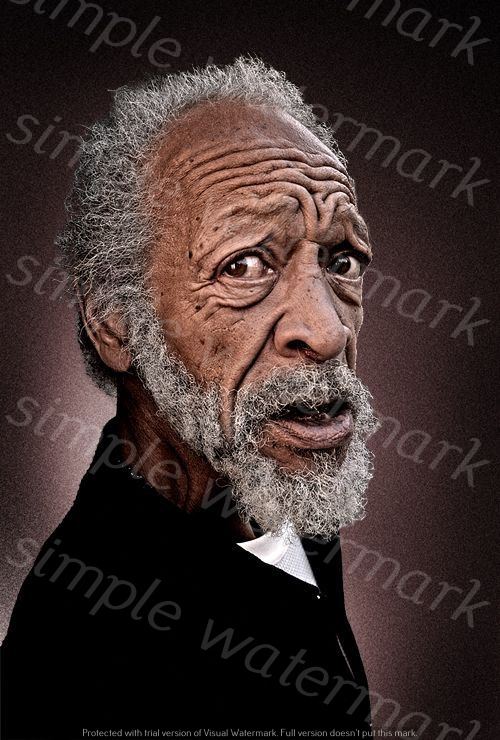
Label: Watermark